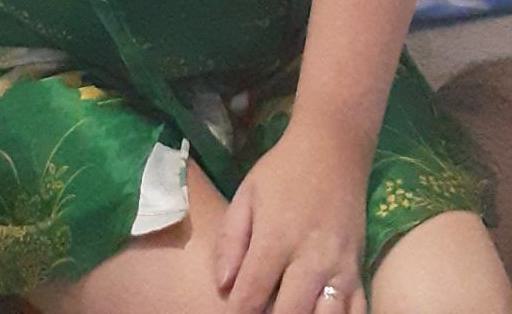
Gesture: no_gesture